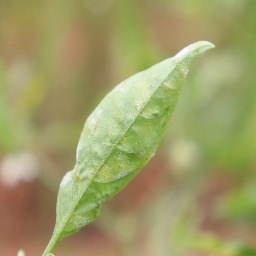
Label: powdery mildew